Vickers VC10

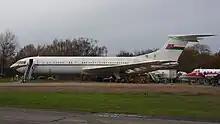
Former Omani Royal Flight VC10 on display at the Brooklands Museum

In 2001, Oman-based VC10s were used in some of the first missions of the war in Afghanistan, refuelling US carrier-based aircraft carrying out strikes on Afghan targets. The VC10s provided air transport missions in support of British and allied forces stationed in Afghanistan fighting against the Taliban, codenamed Operation Veritas. VC10s remained on long term deployment to the Middle East for twelve years, ending just before the type's retirement.